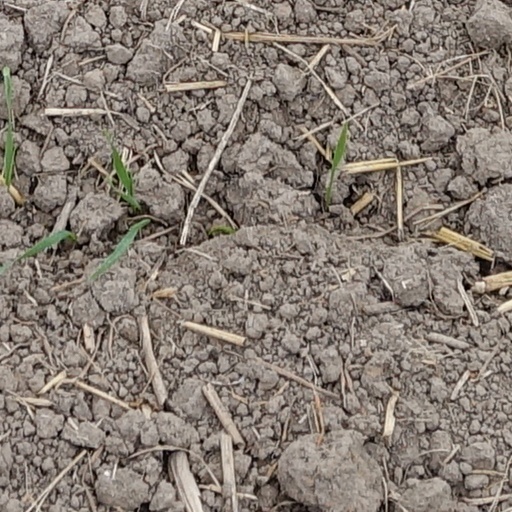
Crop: wheat